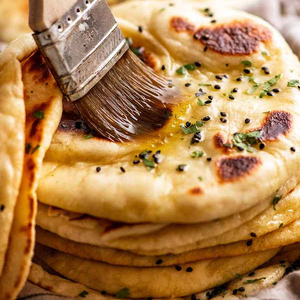
Dish: naan